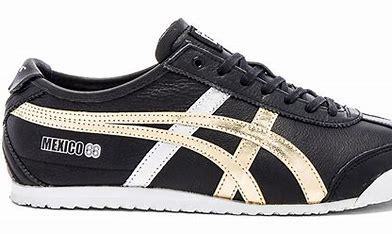
Brand: Onitsuka
Model: Tiger Onitsuka Tiger Mexico 66